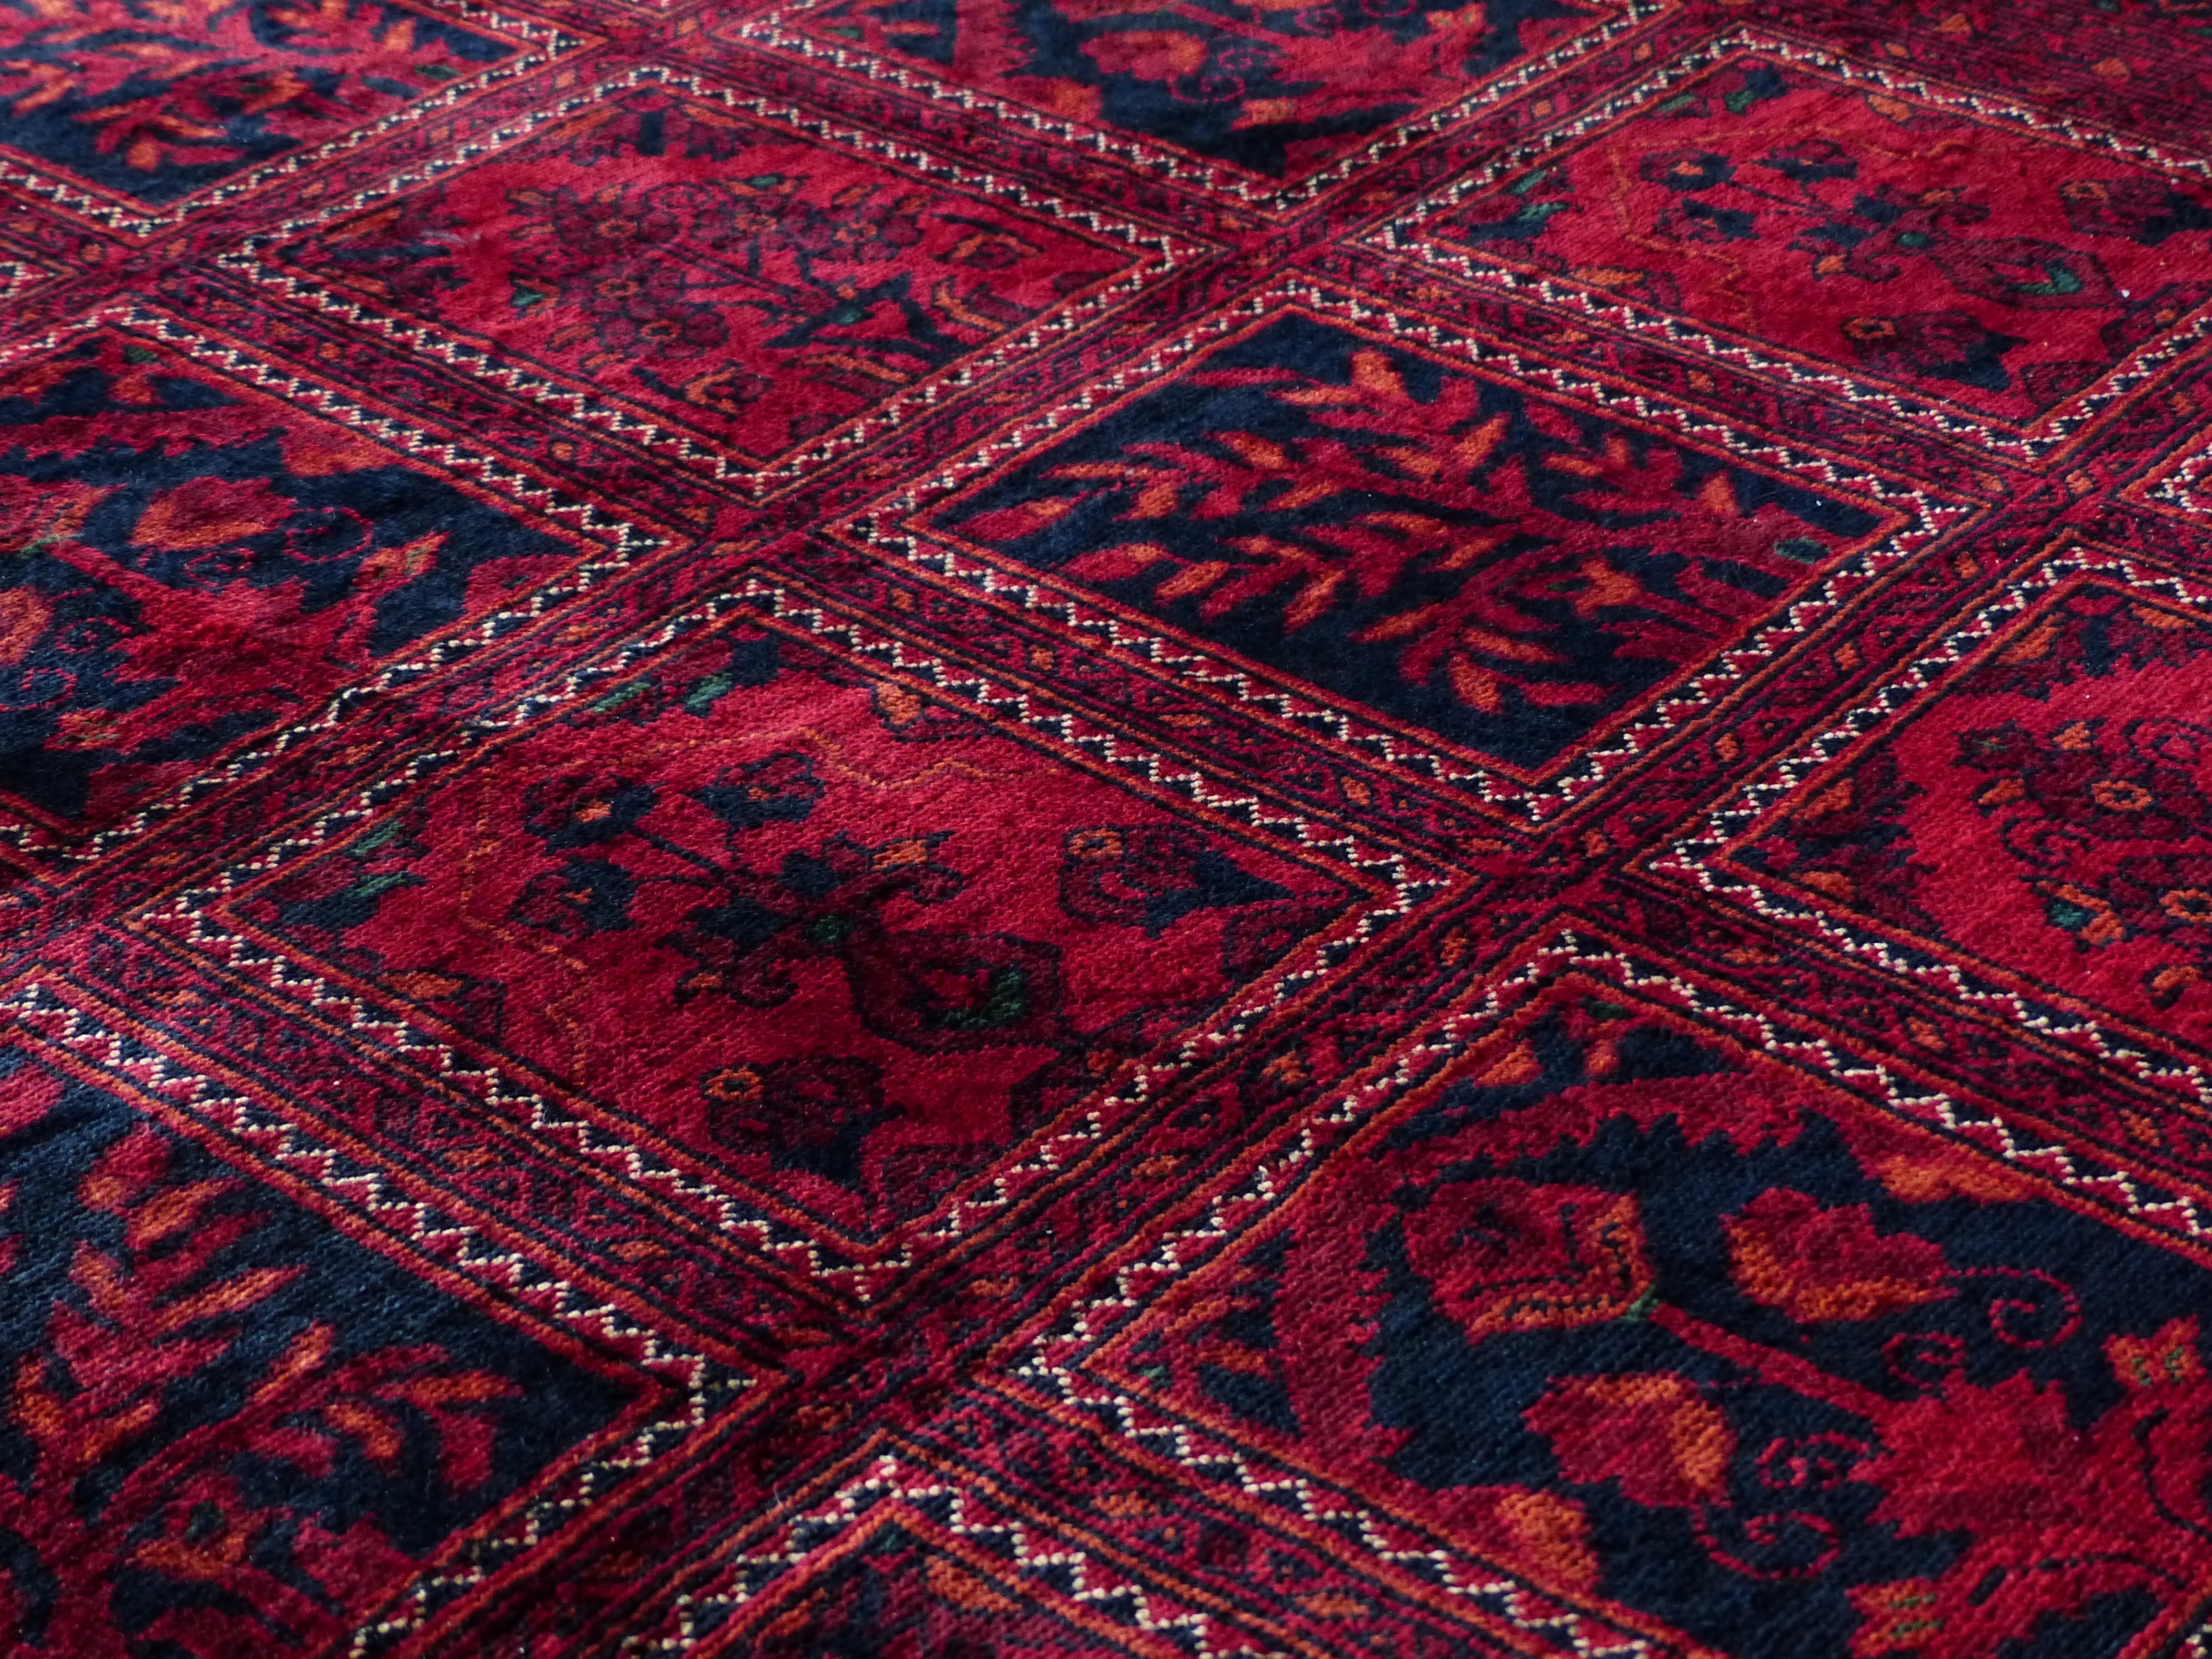
light, pattern, red, color, craft, colorful, yarn, wool, material, weave, thread, textile, art, design, carpet, colored, silk, retired, flooring, quilting, bed sheet, tying, carpet weaving center, raw silk, living room carpet